Štáblovice

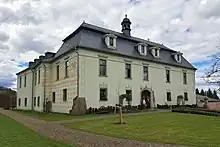
Štáblovice Castle

The main landmark is the Štáblovice Castle. A fortress in Štáblovice was first mentioned in 1528. It was rebuilt in the Renaissance style in the second half of the 16th century and then baroque rebuilt in the second half of the 17th century. Today it is privately owned.